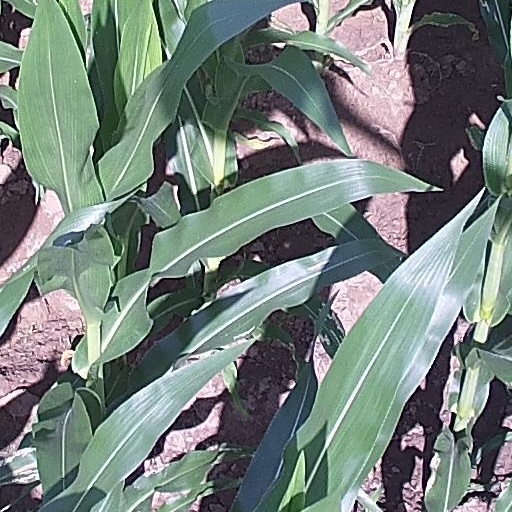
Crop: maize; corn